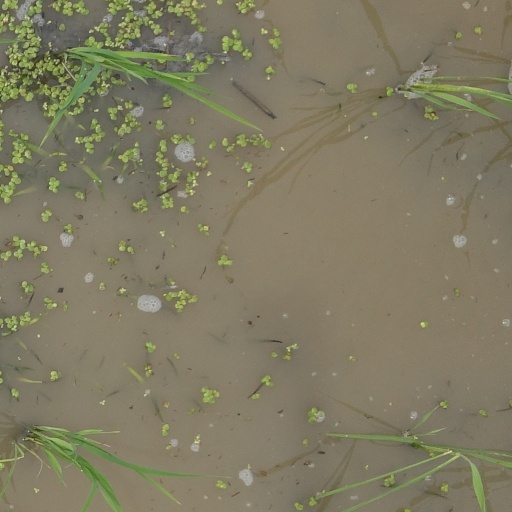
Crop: rice